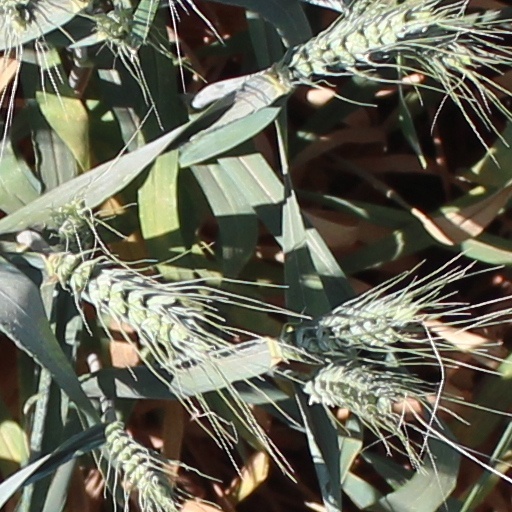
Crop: wheat